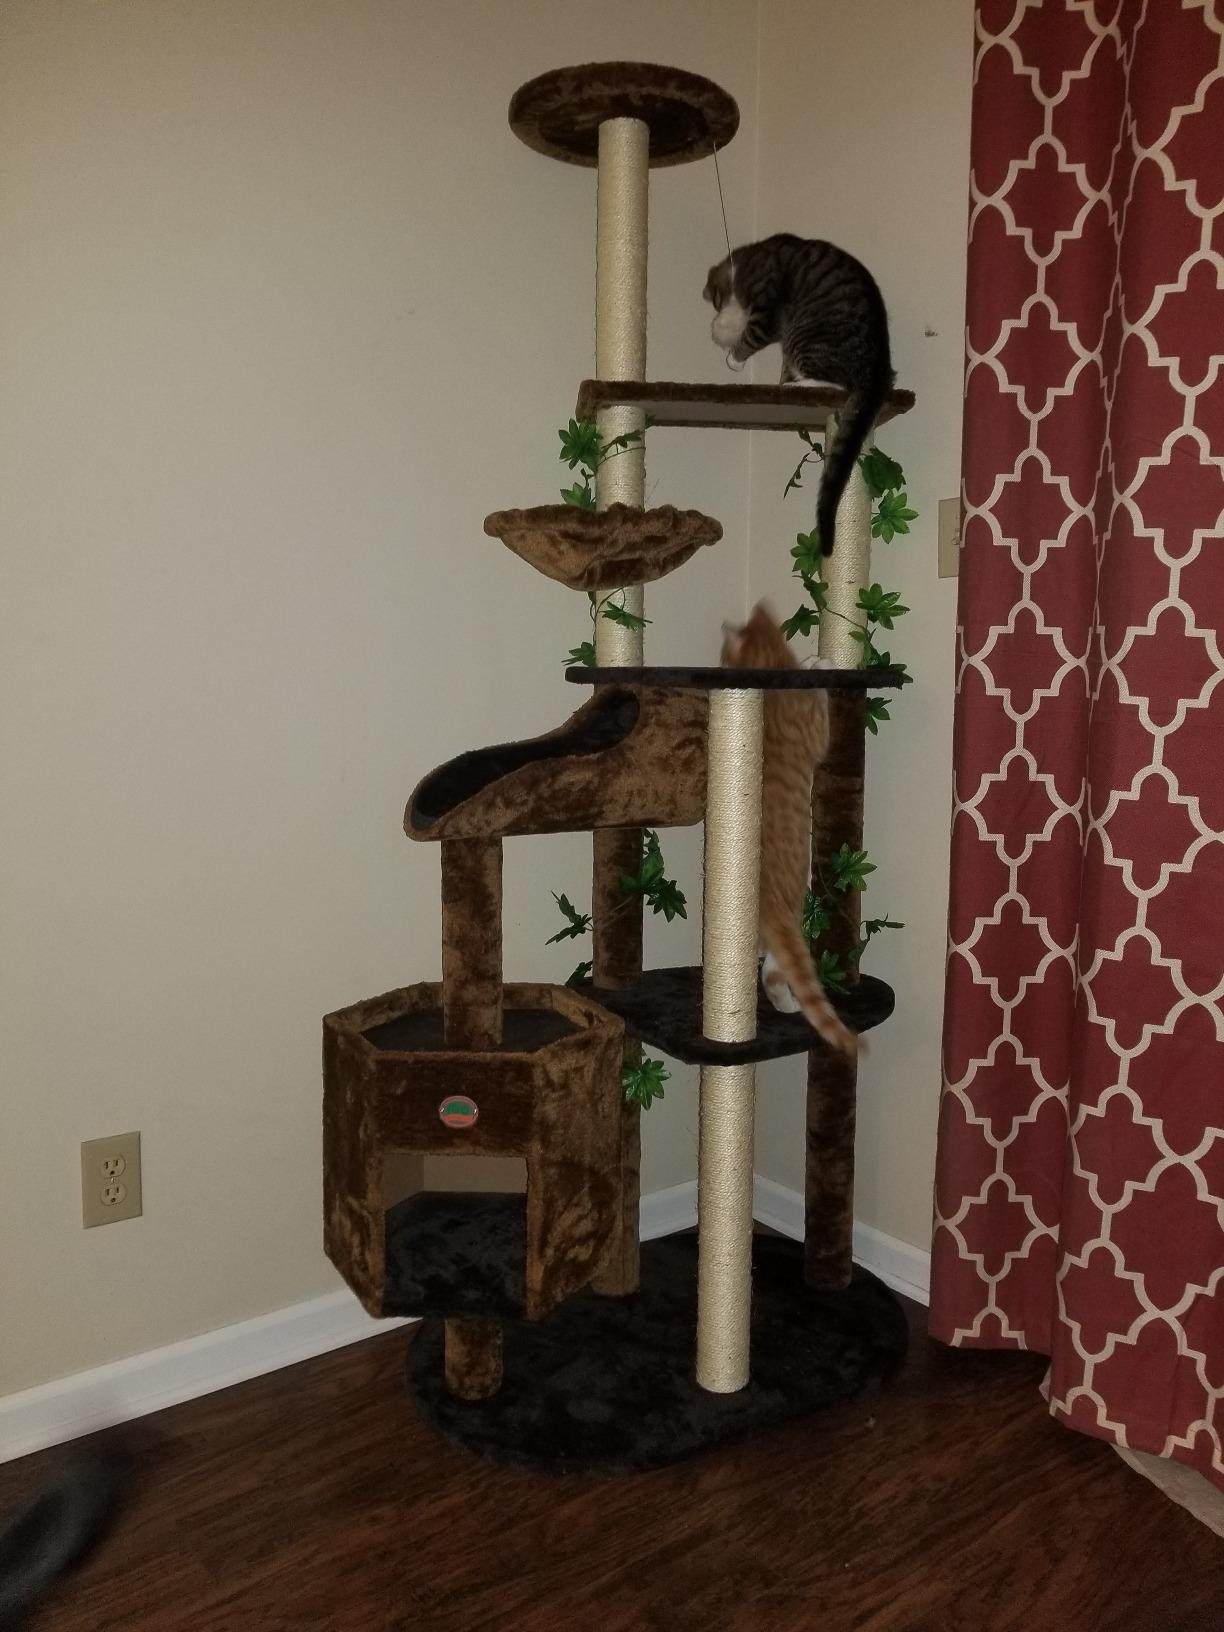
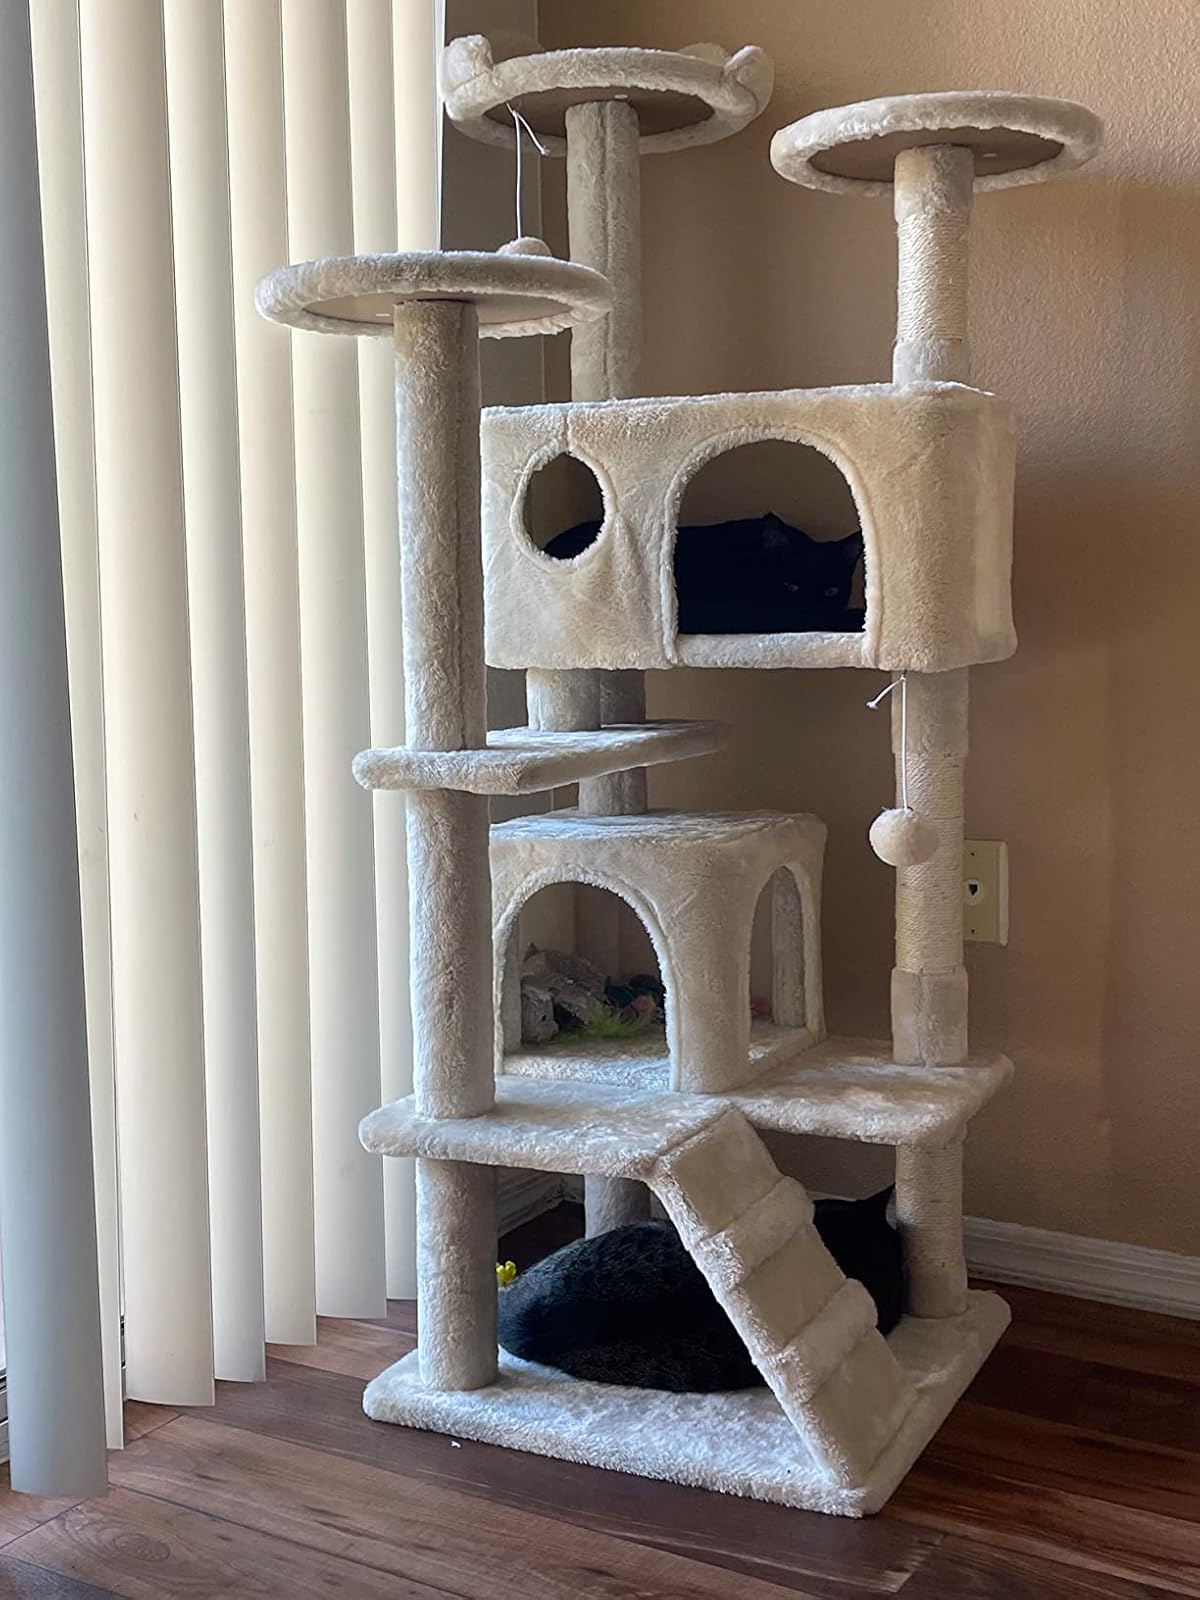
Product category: items_cat tree
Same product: no